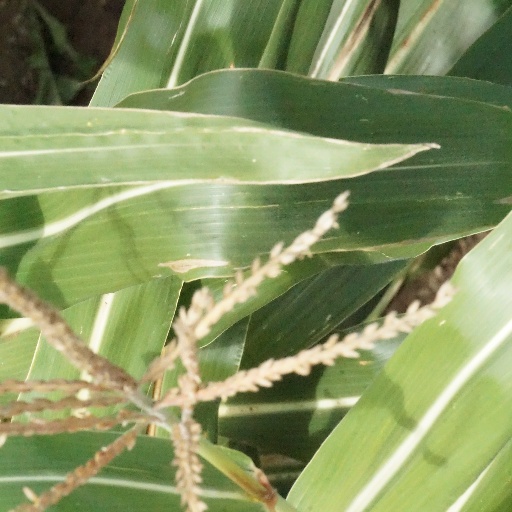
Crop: maize; corn